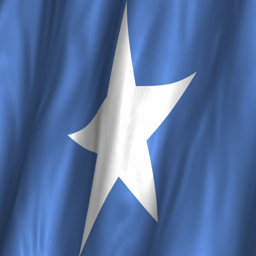
a beautiful satin finish looping flag animation .